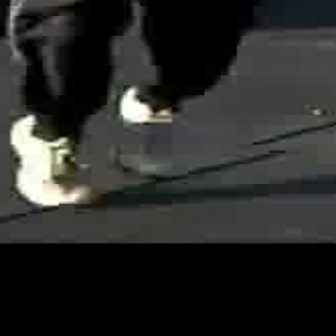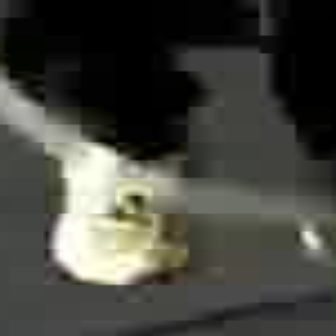
  Please identify the target specified by the bounding box [3,111,98,206] in the first image and locate it in the second image. Return the coordinates in [x_min,y_min,x_max,y_max] format.
Answer: [39,137,191,289]